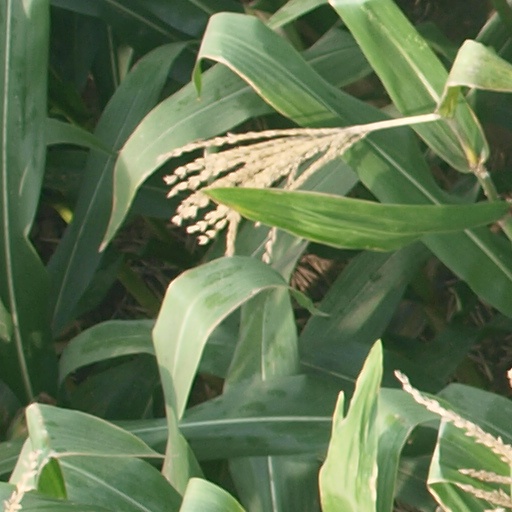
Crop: maize; corn